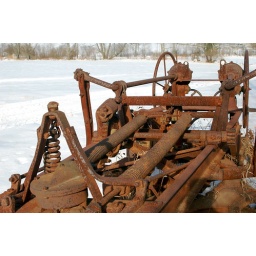
A rusty tractor chassis in a field in vermont